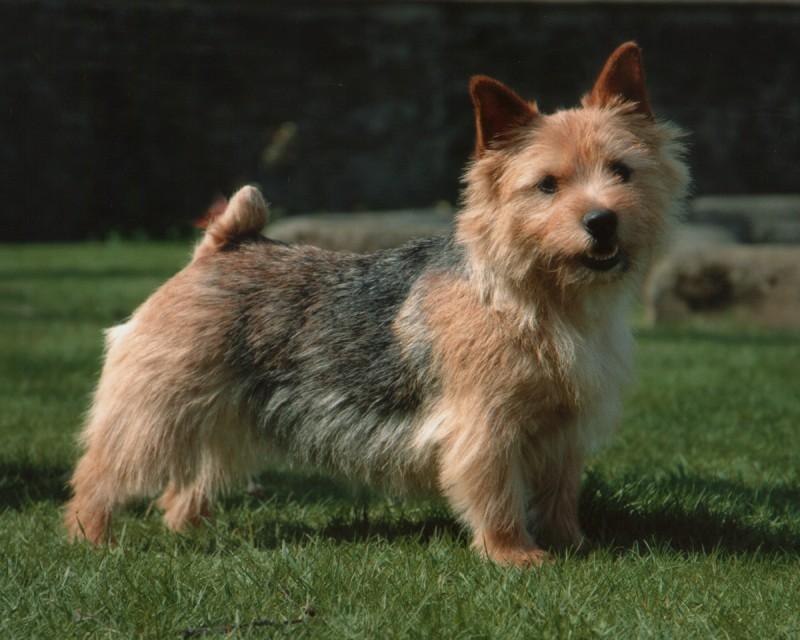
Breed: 203-n000016-Norwich_terrier